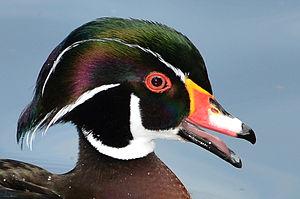
Le Canard carolin ou Canard branchu, est l'une des deux espèces du genre Aix. Il doit son nom à la Caroline, États des États-Unis où les premiers spécimens furent capturés.